Donald Rumsfeld

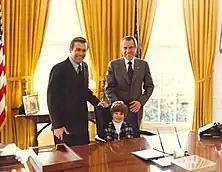
Rumsfeld with his son, Nick, in the Oval Office with President Nixon, 1973

In 1957, during the Dwight D. Eisenhower administration, Rumsfeld served as administrative assistant to David S. Dennison Jr., a Congressman representing the 11th district of Ohio. In 1959, he moved on to become a staff assistant to Congressman Robert P. Griffin of Michigan. Engaging in a two-year stint with an investment banking firm, A. G. Becker & Co., from 1960 to 1962, Rumsfeld then set his sights on becoming a member of Congress.